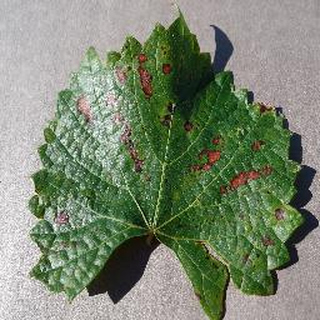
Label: grape_esca_black_measles